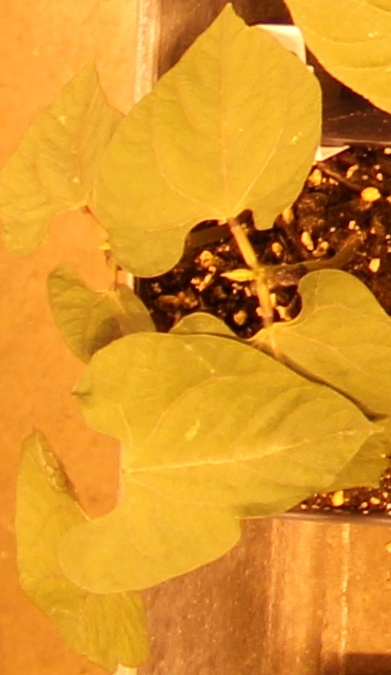
Label: Blackbean